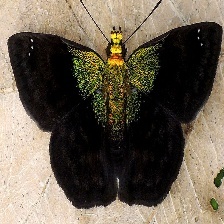
Species: SOOTYWING